Kirkby

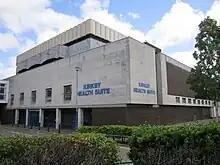
Kirkby Health Suite

Although it remained largely farmland until the mid-20th century, transport links to the region began in 1848 with the building of the Liverpool and Bury Railway through Kirkby. The East Lancashire Road (the A580) added a road connection in 1935, and industrial development was considered before the Second World War. ROF Kirkby, a Royal Ordnance Factory, was established in 1939 and completed in 1941. At its peak, the factory employed over 20,000 workers.